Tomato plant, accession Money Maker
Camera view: vertical (180 deg); turntable rotation: 0 degrees
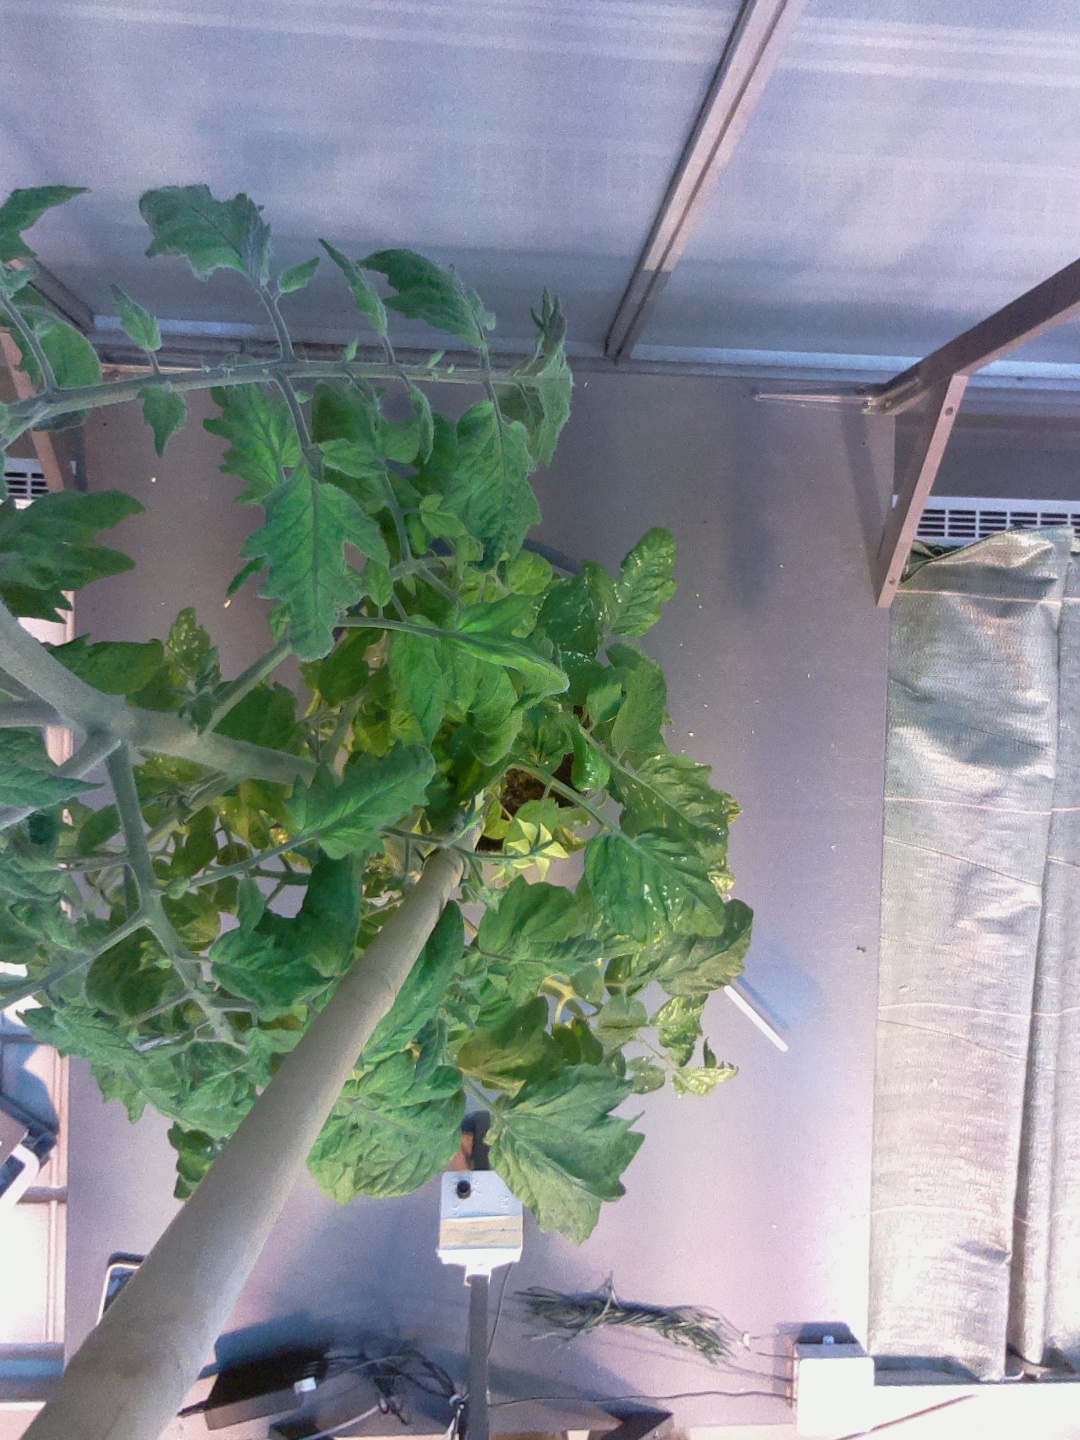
BBCH growth stage 68: Full flowering, 80%-90% of flowers open, more petals falling